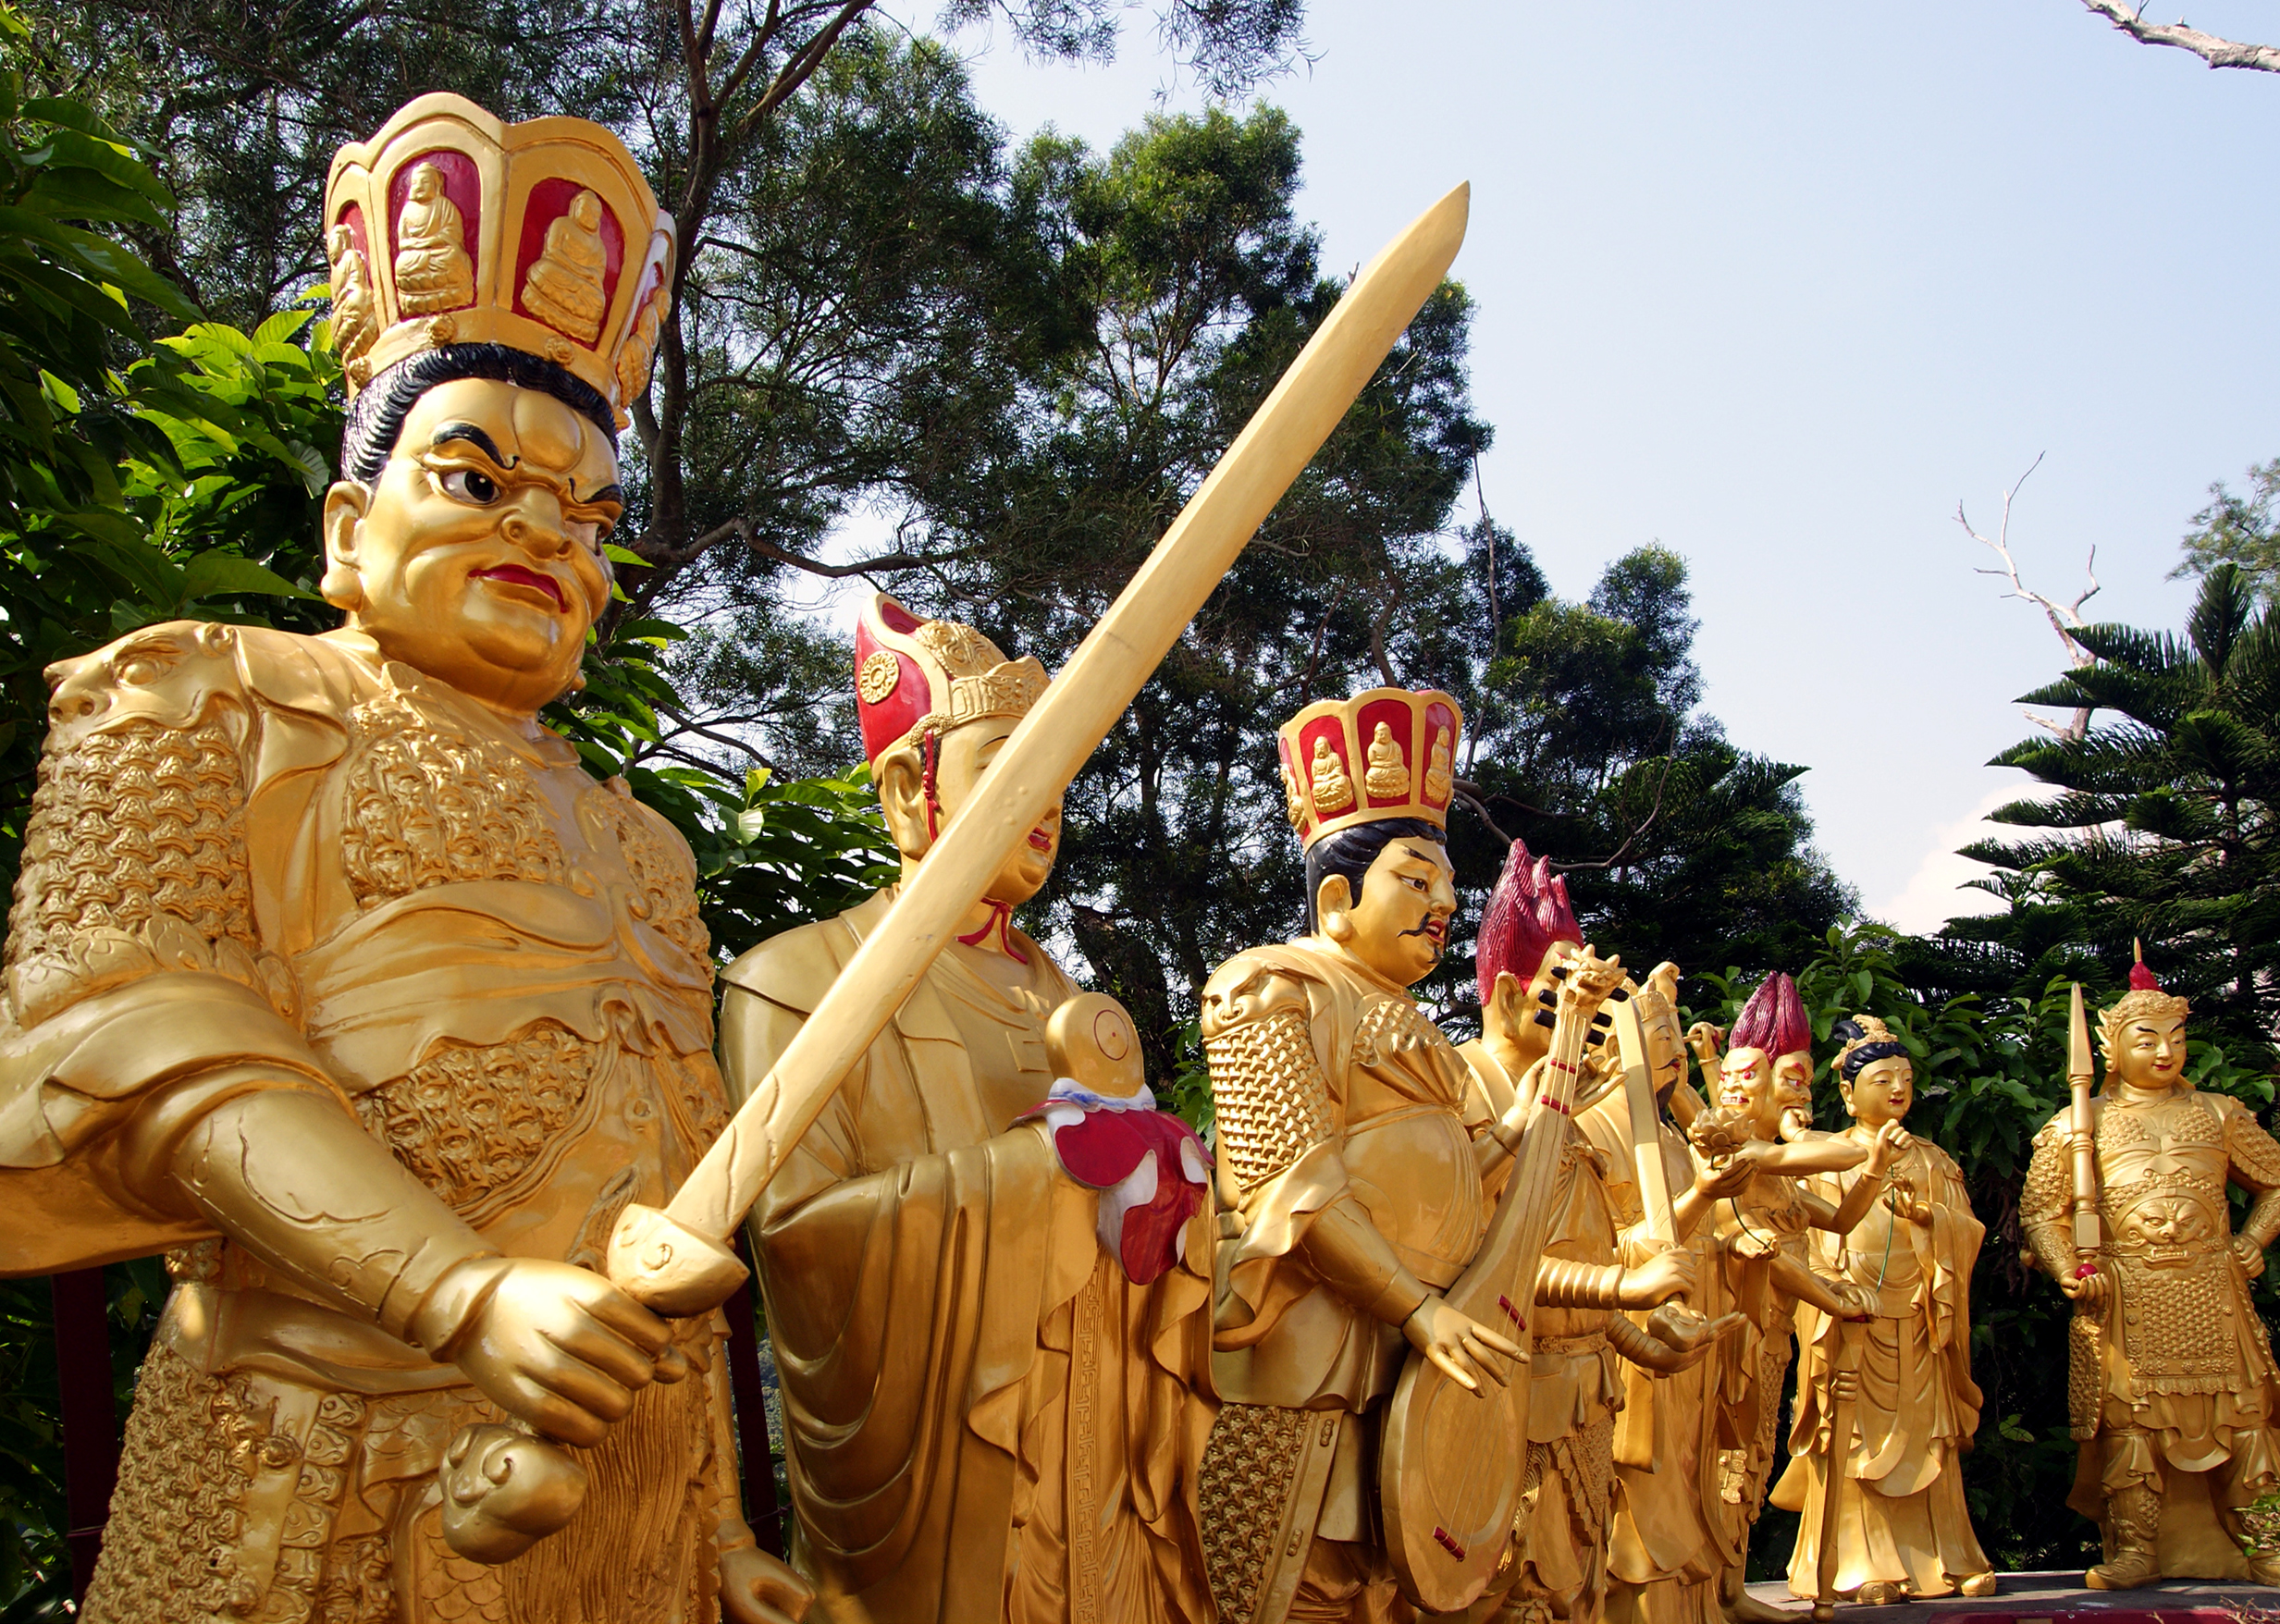
people, monument, statue, golden, festival, temple, gods, figures, tradition, hongkong, temples, hongkongsightseeing, sonydslra300, buddhisttemple, buddhaimages, newterritories, shatinhongkong, 10000buddhas, hindu temple